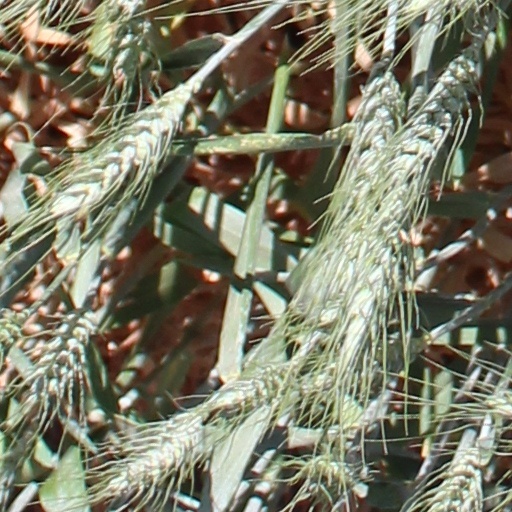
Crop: wheat